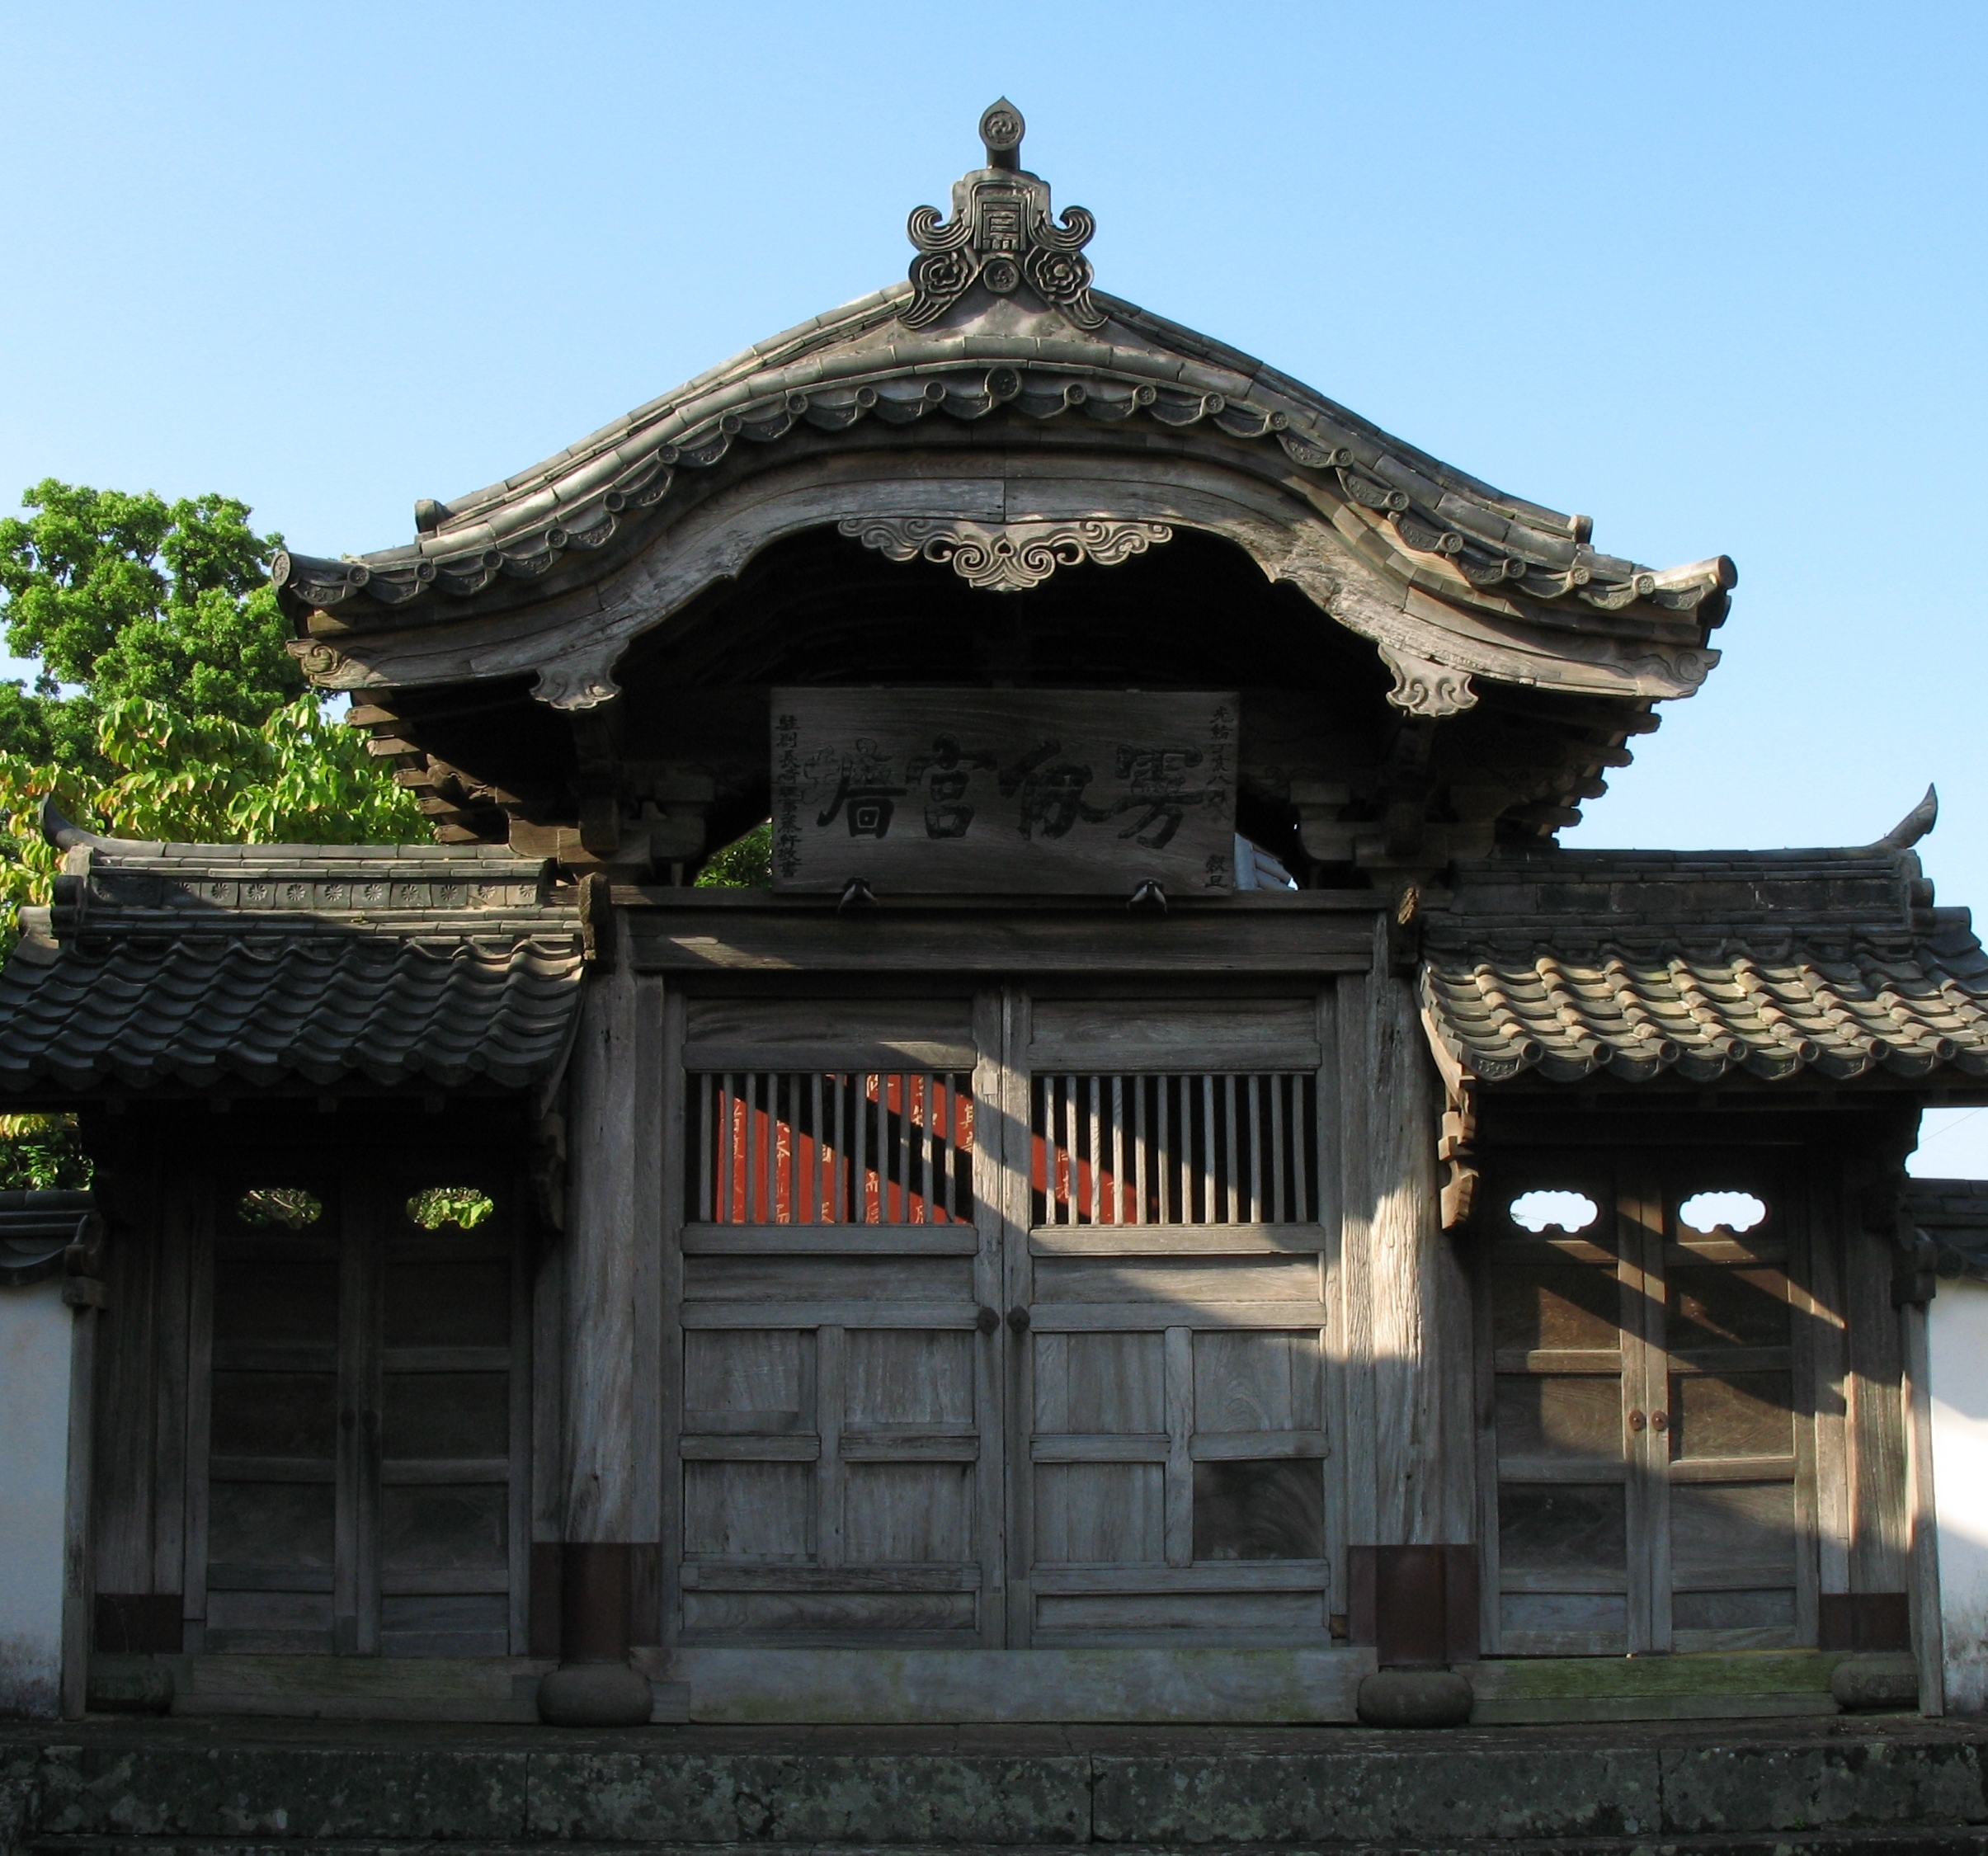
architecture, building, high, place of worship, temple, nagasaki, shrine, hires, chinese architecture, hi, res, resolution, g7, kofukuji, hindu temple, historic site, shinto shrine